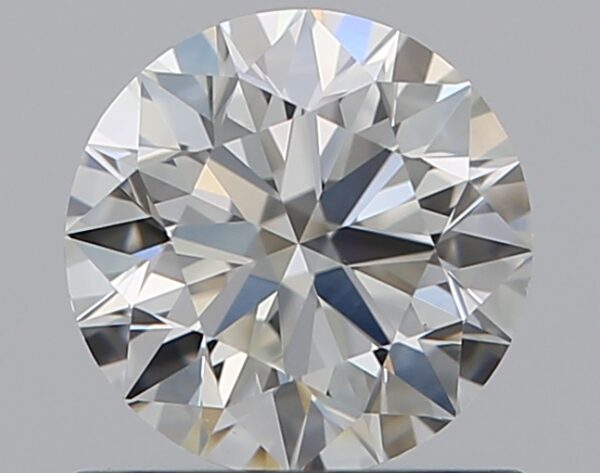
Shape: round
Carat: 0.7
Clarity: VS1
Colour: H
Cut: EX
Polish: EX
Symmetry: EX
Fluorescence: N
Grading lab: GIA
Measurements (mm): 5.65 x 5.68 x 3.52